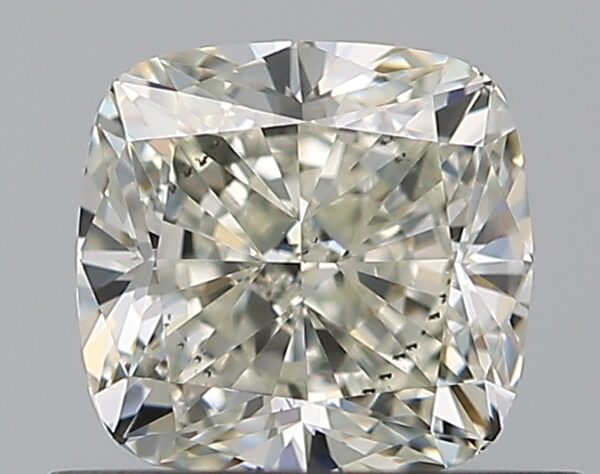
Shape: cushion
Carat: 0.71
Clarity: SI1
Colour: K
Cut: EX
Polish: EX
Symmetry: VG
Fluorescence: F
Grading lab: GIA
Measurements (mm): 4.99 x 4.84 x 3.36